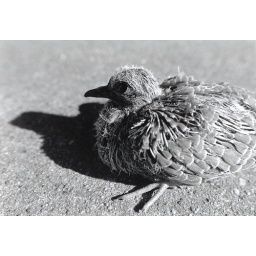
I found this baby bird in the middle of the sidewalk on Sunday.